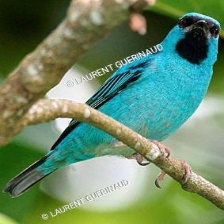
Species: BLUE DACNIS
Scientific name: DACNIS CAYANA